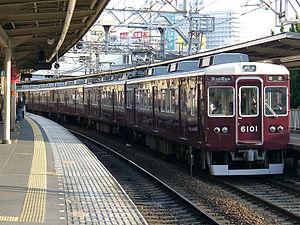
La ligne principale Hankyu Takarazuka est une des trois lignes ferroviaires majeures du réseau Hankyu dans la région du Kansai au Japon. Elle relie la gare d'Osaka-Umeda à Osaka à celle de Takarazuka à Takarazuka.